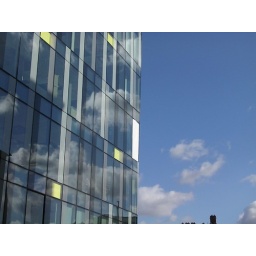
clouds reflecting on a building near Tate Museum in London